Stuffed racuchy
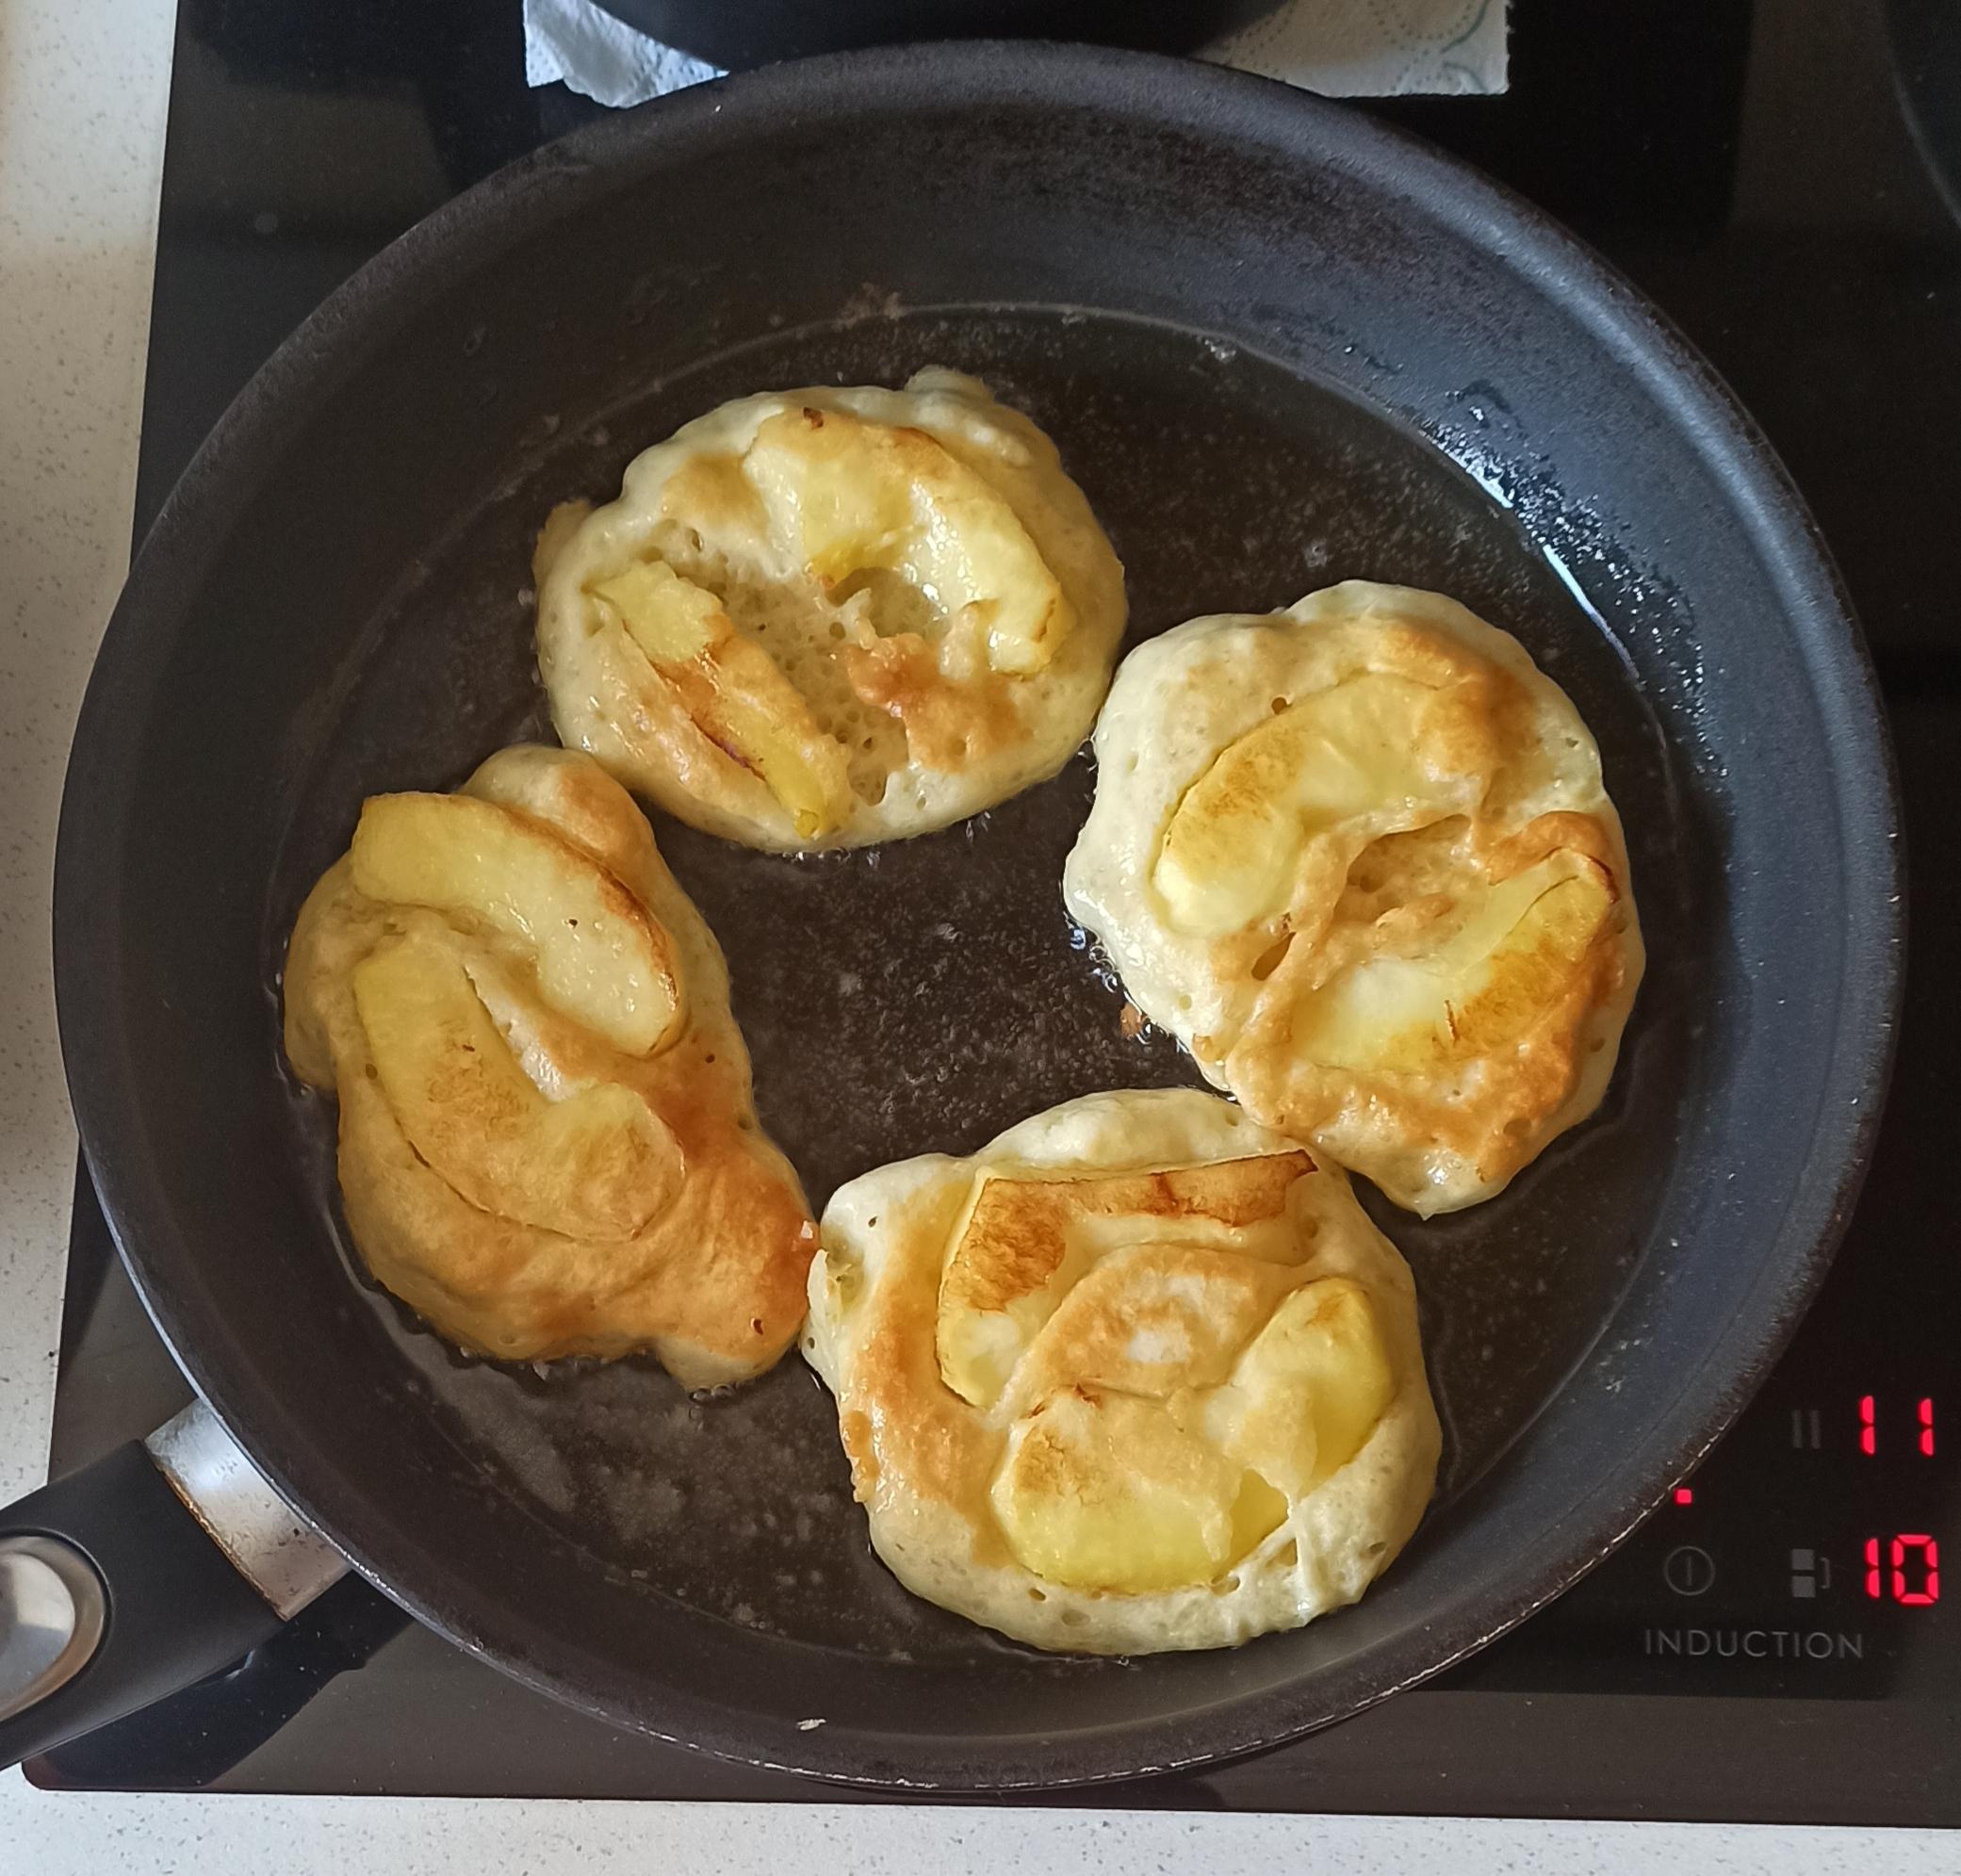
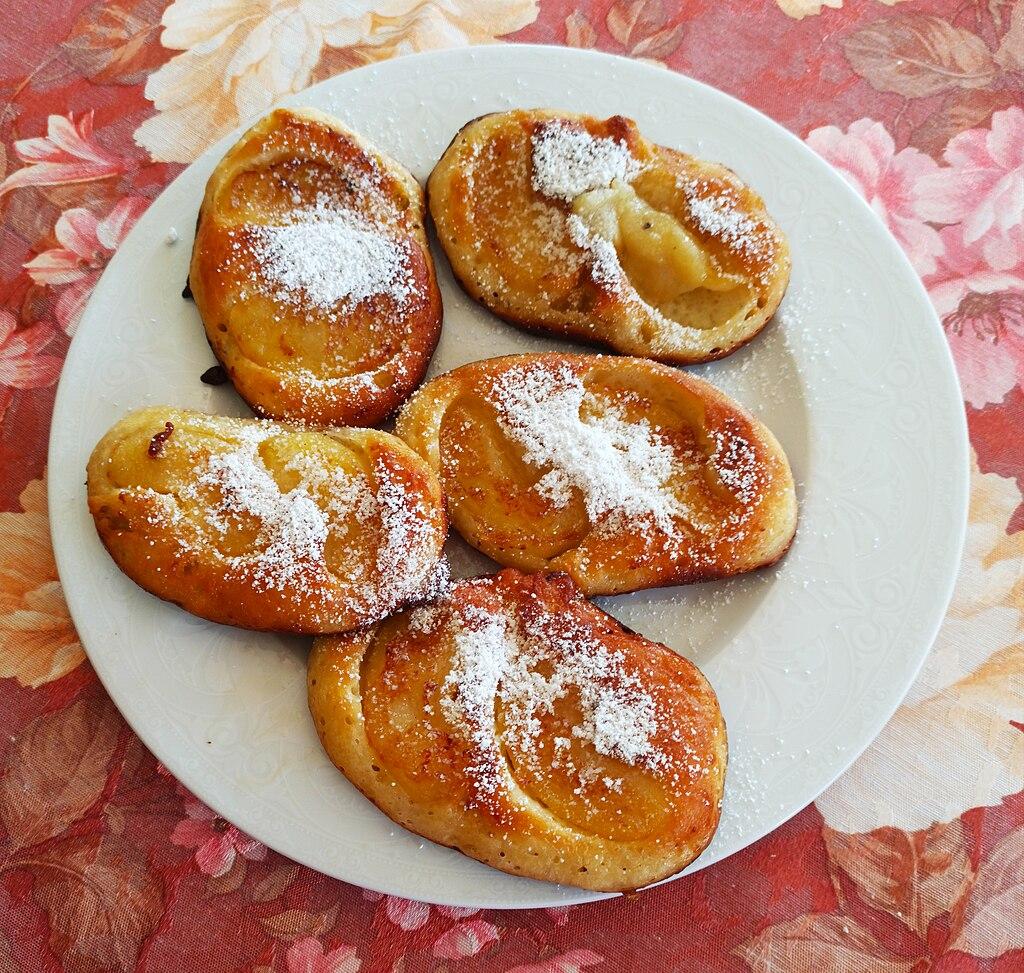
Also known as:
be-tarask - Belarusian (Taraškievica orthography): Рацухі
bg - Bulgarian: Рацухи
de - German: Racuchy
el - Greek: Ρατσούχι
he - Hebrew: ראצוכי
jv - Javanese: Racuchy
pl - Polish: Racuchy
ru - Russian: Рацухи
uk - Ukrainian: Рацухи
Category: pancake (pancake)
Cuisine: Polish
Associated cuisines: Polish
Area: Poland
Countries: Poland
Region: Eastern Europe, , , ,
This dish is a type of pancake stuffed with slices of apple and served with sugar. In more modern versions, other druit can be used like bananas. There is also a savoury sweet version of this dish, filled with potatoes.